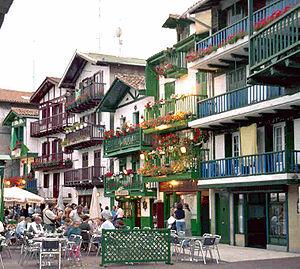
Fontarrabie est une commune du Guipuscoa dans la communauté autonome du Pays basque en Espagne située à la frontière française sur la rive gauche de l'estuaire de la Bidassoa, en face d'Hendaye, avec Irun, Pasaia et Lezo pour voisins.